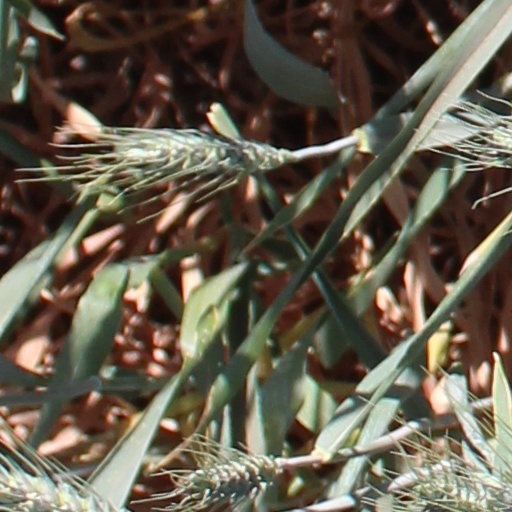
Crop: wheat